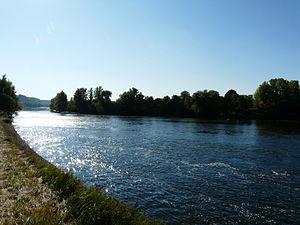
La Dordogne en aval immédiat de la centrale hydroélectrique de Mauzac, Badefols-sur-Dordogne, Dordogne, France.
Badefols-sur-Dordogne est une commune française située dans le département de la Dordogne, en région Nouvelle-Aquitaine.